Božidar Radošević

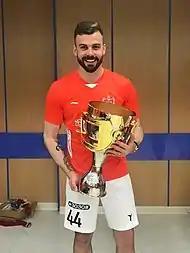

Božidar Radošević (born 4 April 1989 in Split) better known by the nickname Rado, is a Croatian professional football goalkeeper who is currently free agent.